Gunpowder engine

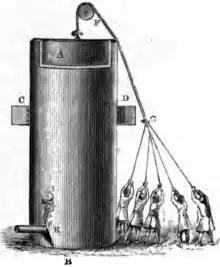
A 1682 demonstration of Huygens gunpowder engine, where a dram of gunpowder creates enough vacuum to lift 8 boys into the air

Huygens, however, became interested in the mechanical power of the vacuum, and the possibility of using gunpowder to produce one. In 1678 he outlined a gunpowder engine consisting of a vertical tube containing a piston. Gunpowder was inserted into the tube and lit through a small hole at the base, like a cannon. The expanding gasses would drive the piston up the tube until it reached a point near the top. Here, the piston uncovered holes in the tube that allowed any remaining hot gasses to escape. The weight of the piston and the vacuum formed by the cooling gasses in the now-closed cylinder drew the piston back into the tube, lifting a test mass to provide power.